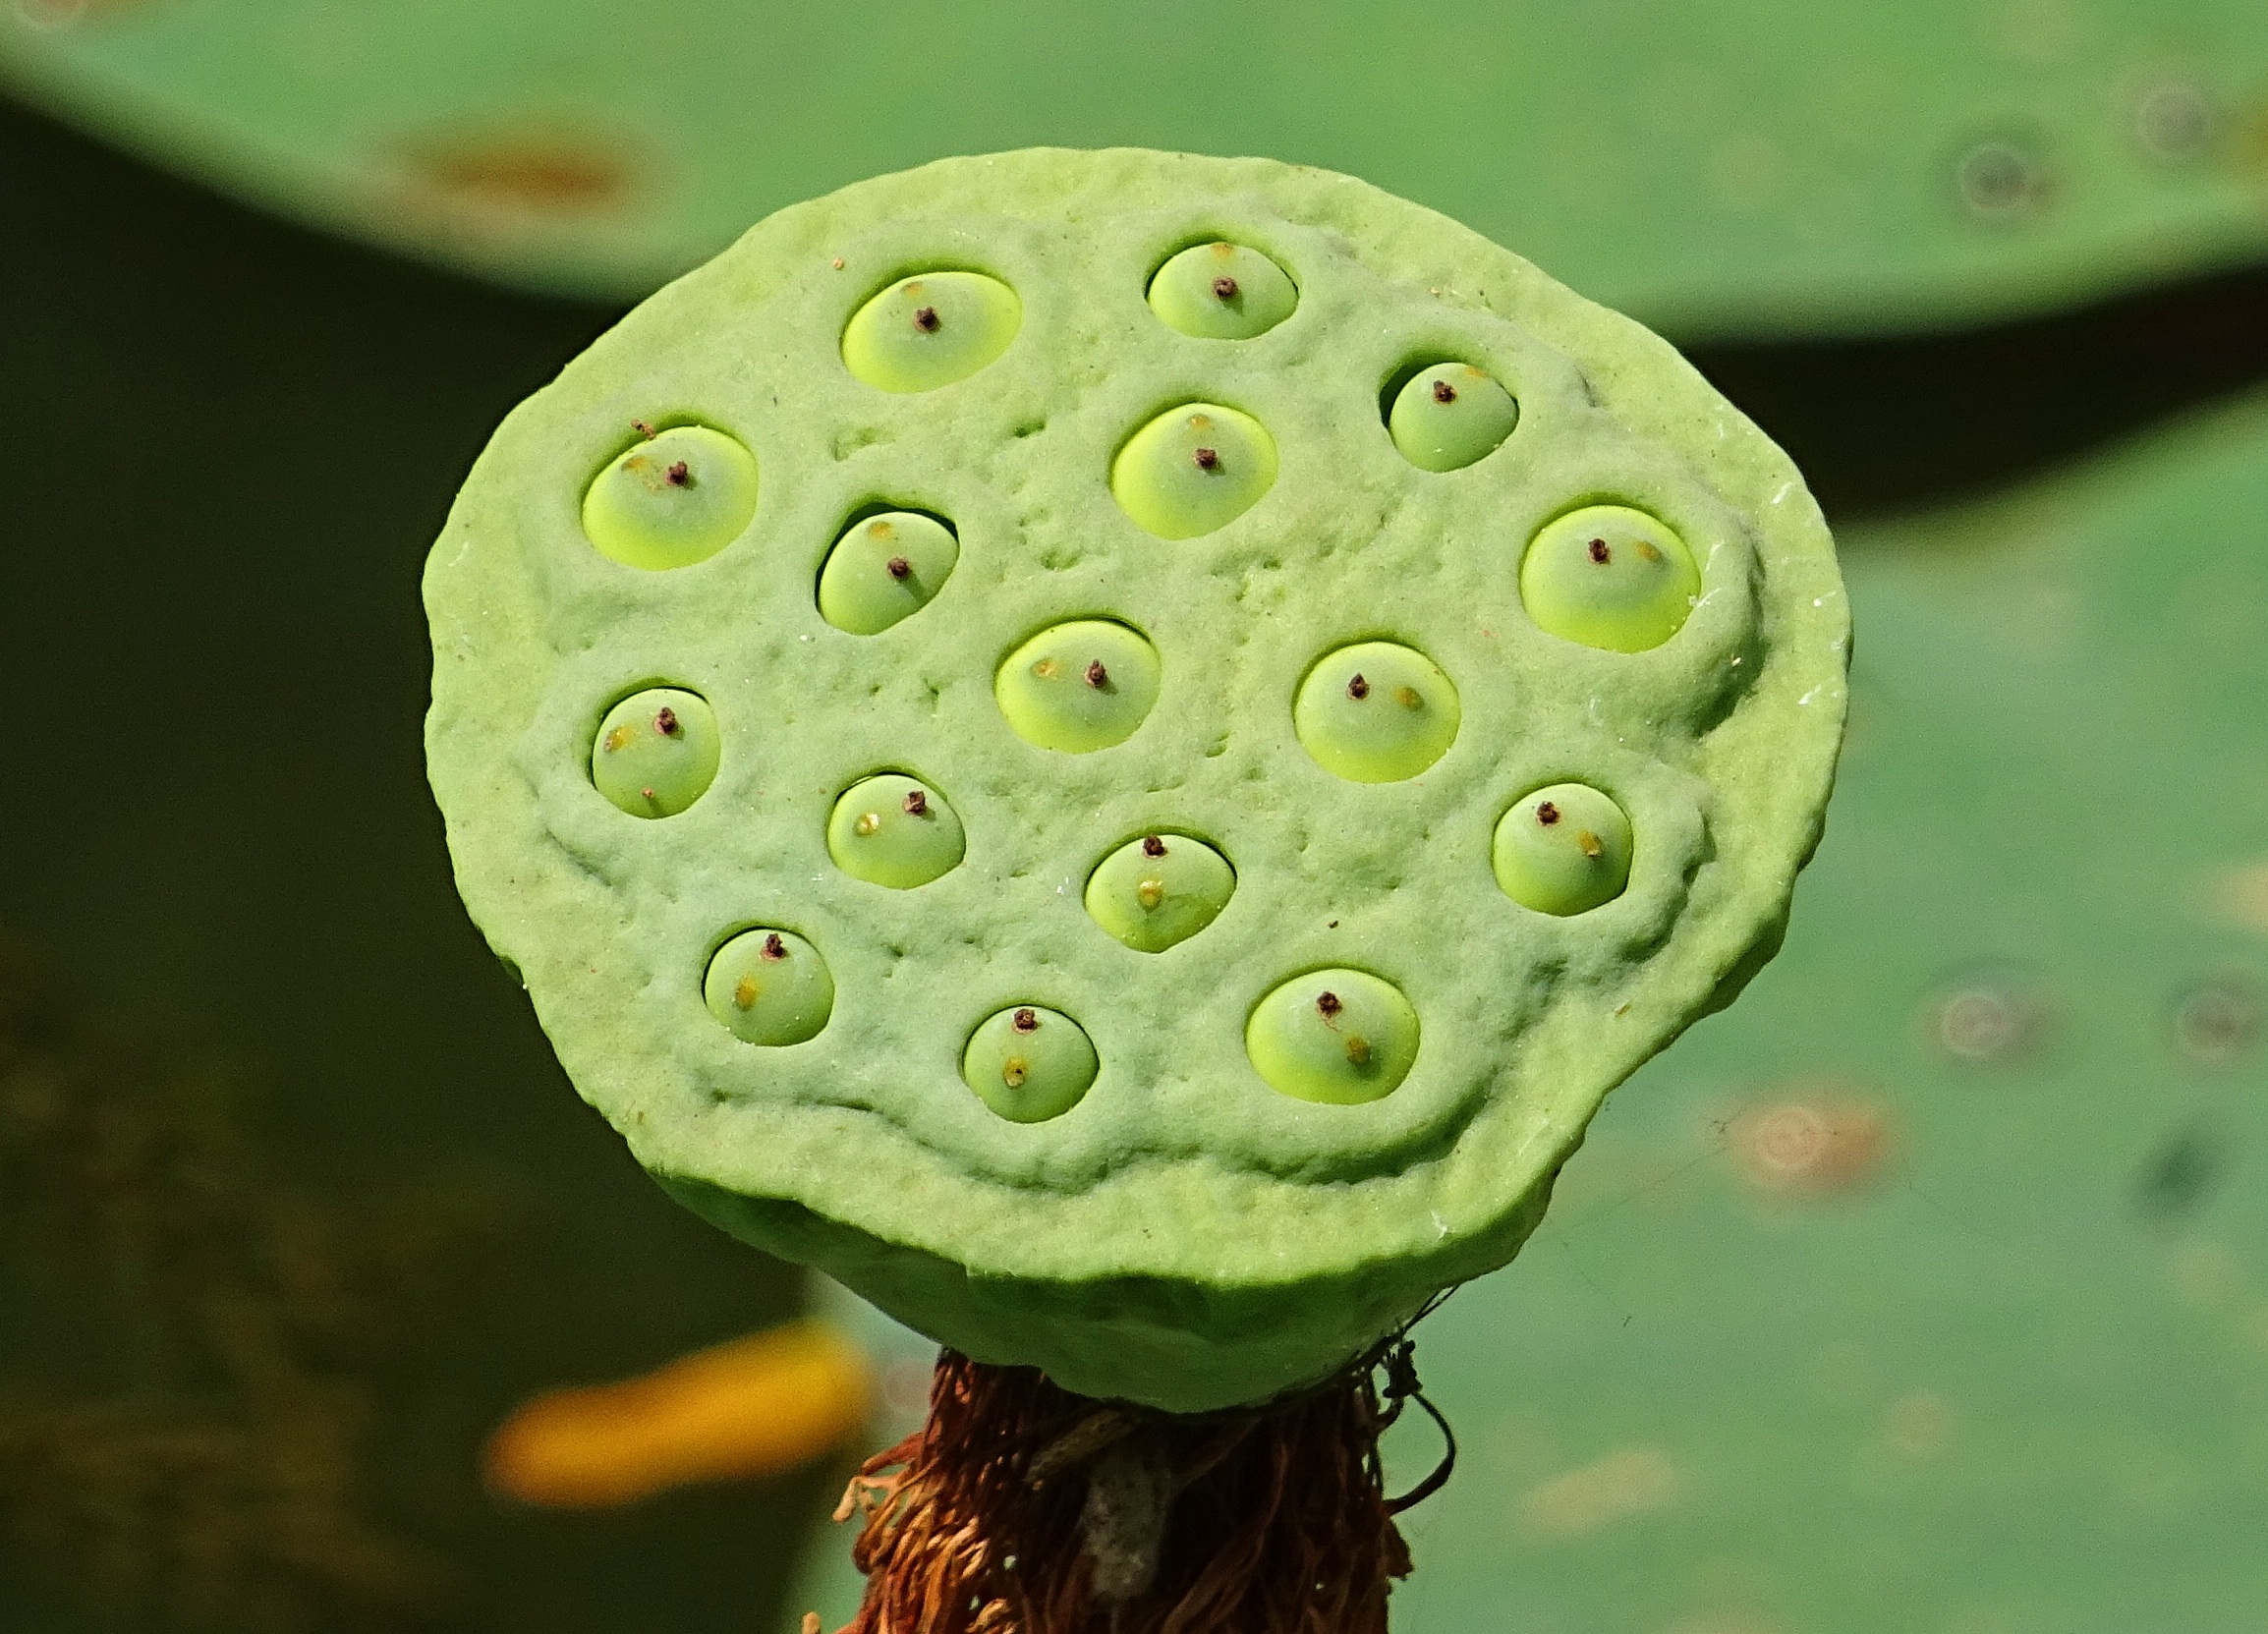
nature, plant, white, photography, leaf, flower, green, produce, botany, seed pod, nelumbo nucifera, indian lotus, sacred lotus, dharwad, flora, close up, lotus, india, macro photography, karnataka, flower head, flowering plant, plant stem, land plant